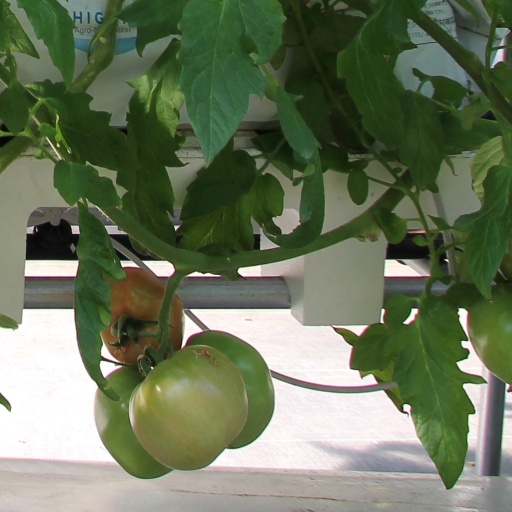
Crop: tomato